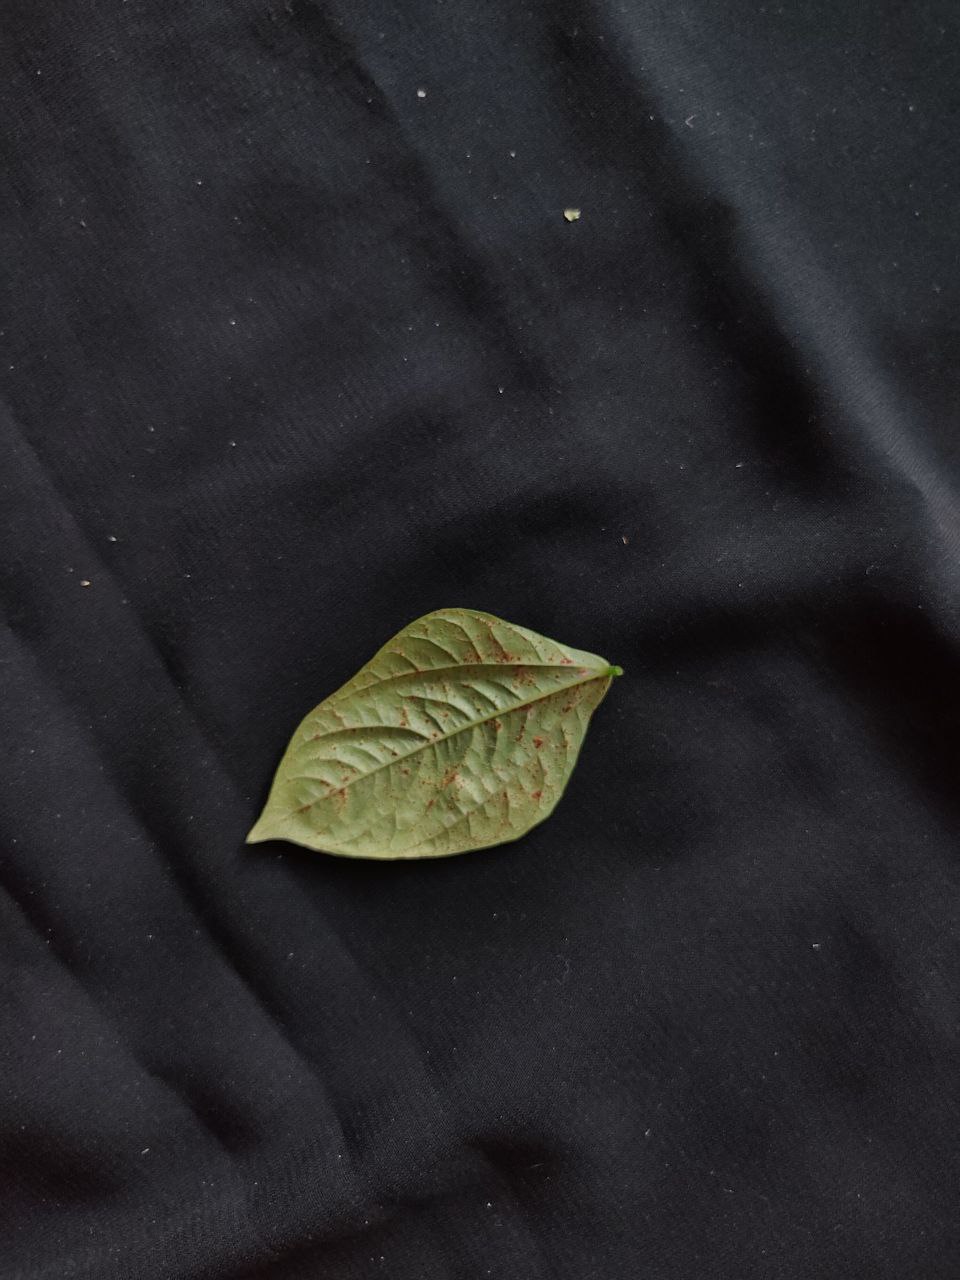
Crop: cowpea
Leaf condition: Septoria leaf spot